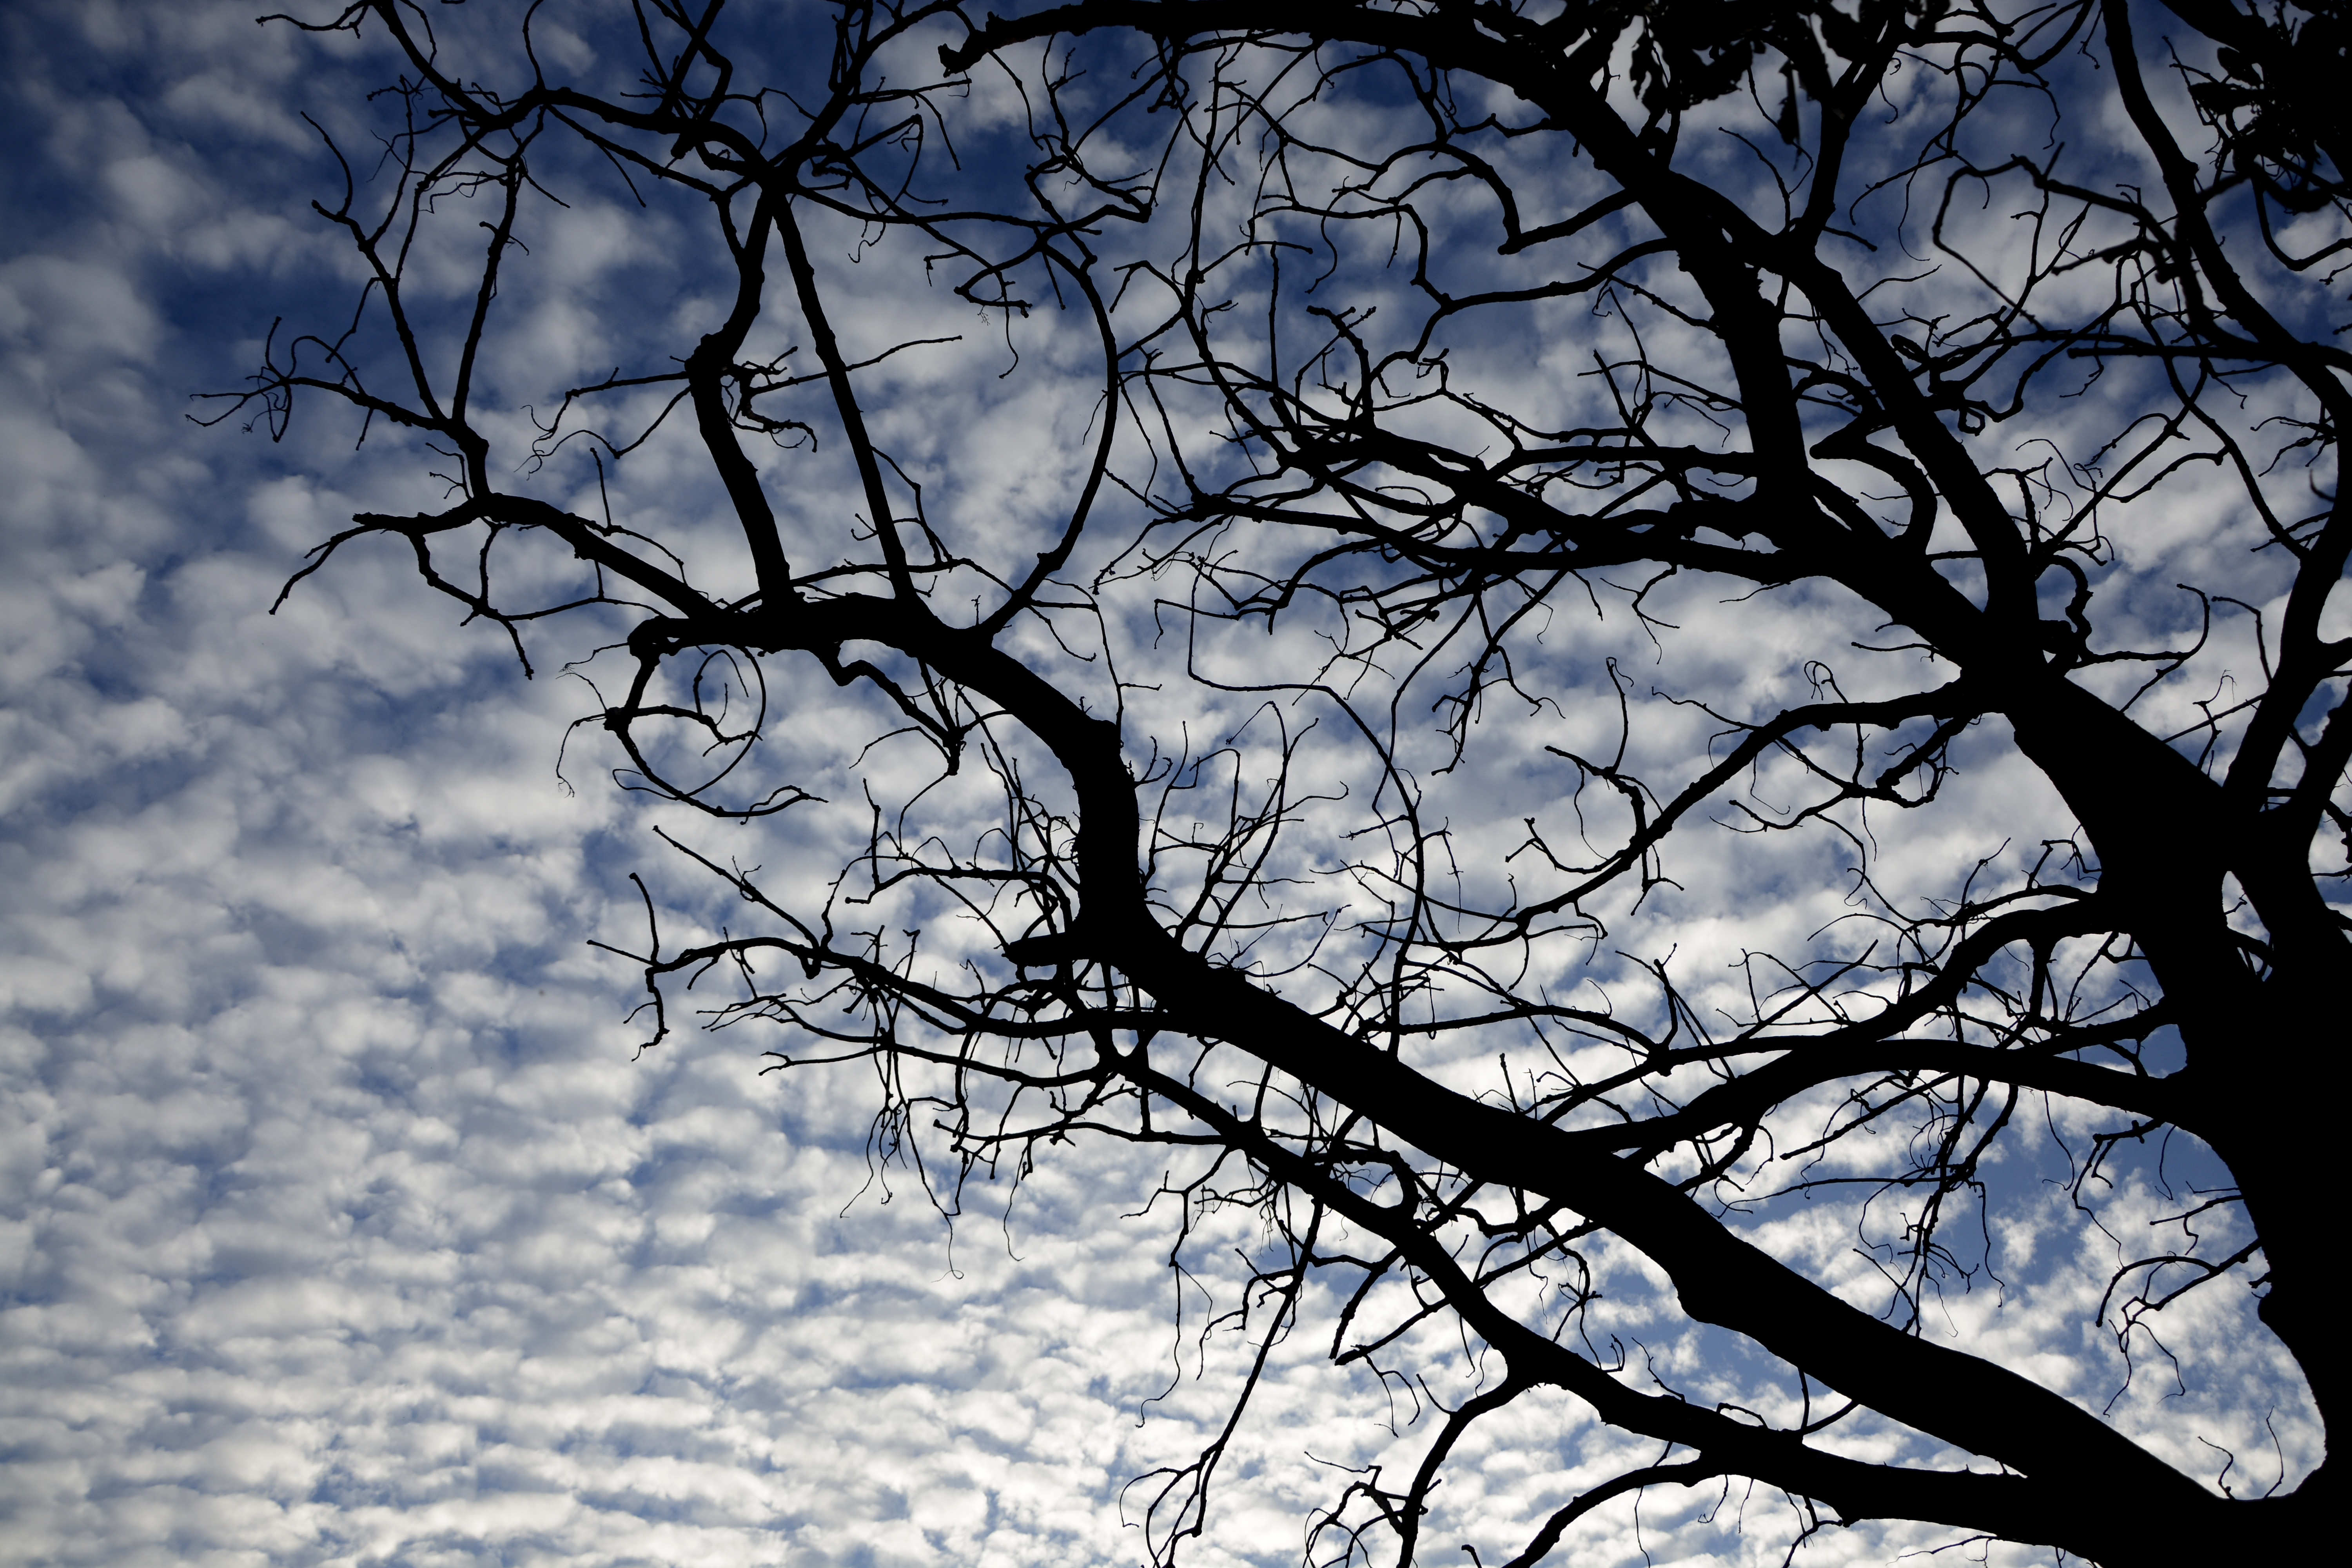
landscape, tree, nature, branch, silhouette, snow, winter, cloud, plant, sky, sunlight, leaf, flower, frost, flying, reflection, autumn, blue, season, twig, blue sky, twigs, clouds, freezing, against light, old tree, plant stem, woody plant